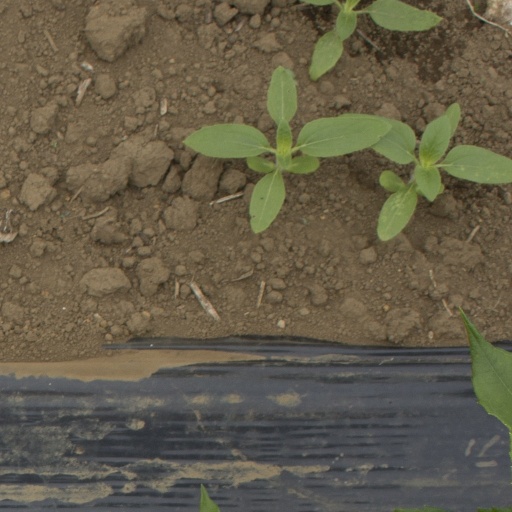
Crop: Jerusalem artichoke